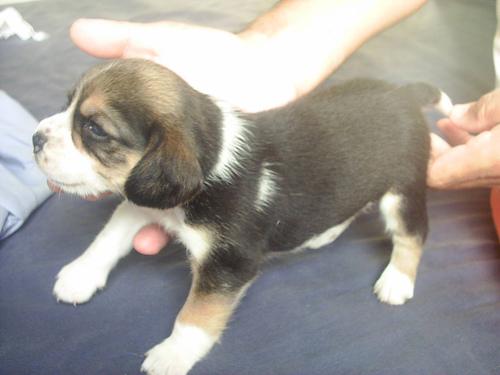
Breed: Beagle